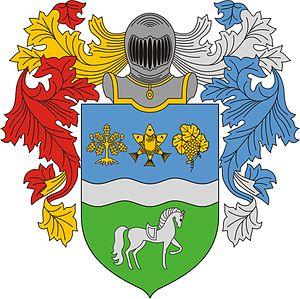
Lakitelek est un village et une commune du comitat de Bács-Kiskun en Hongrie.